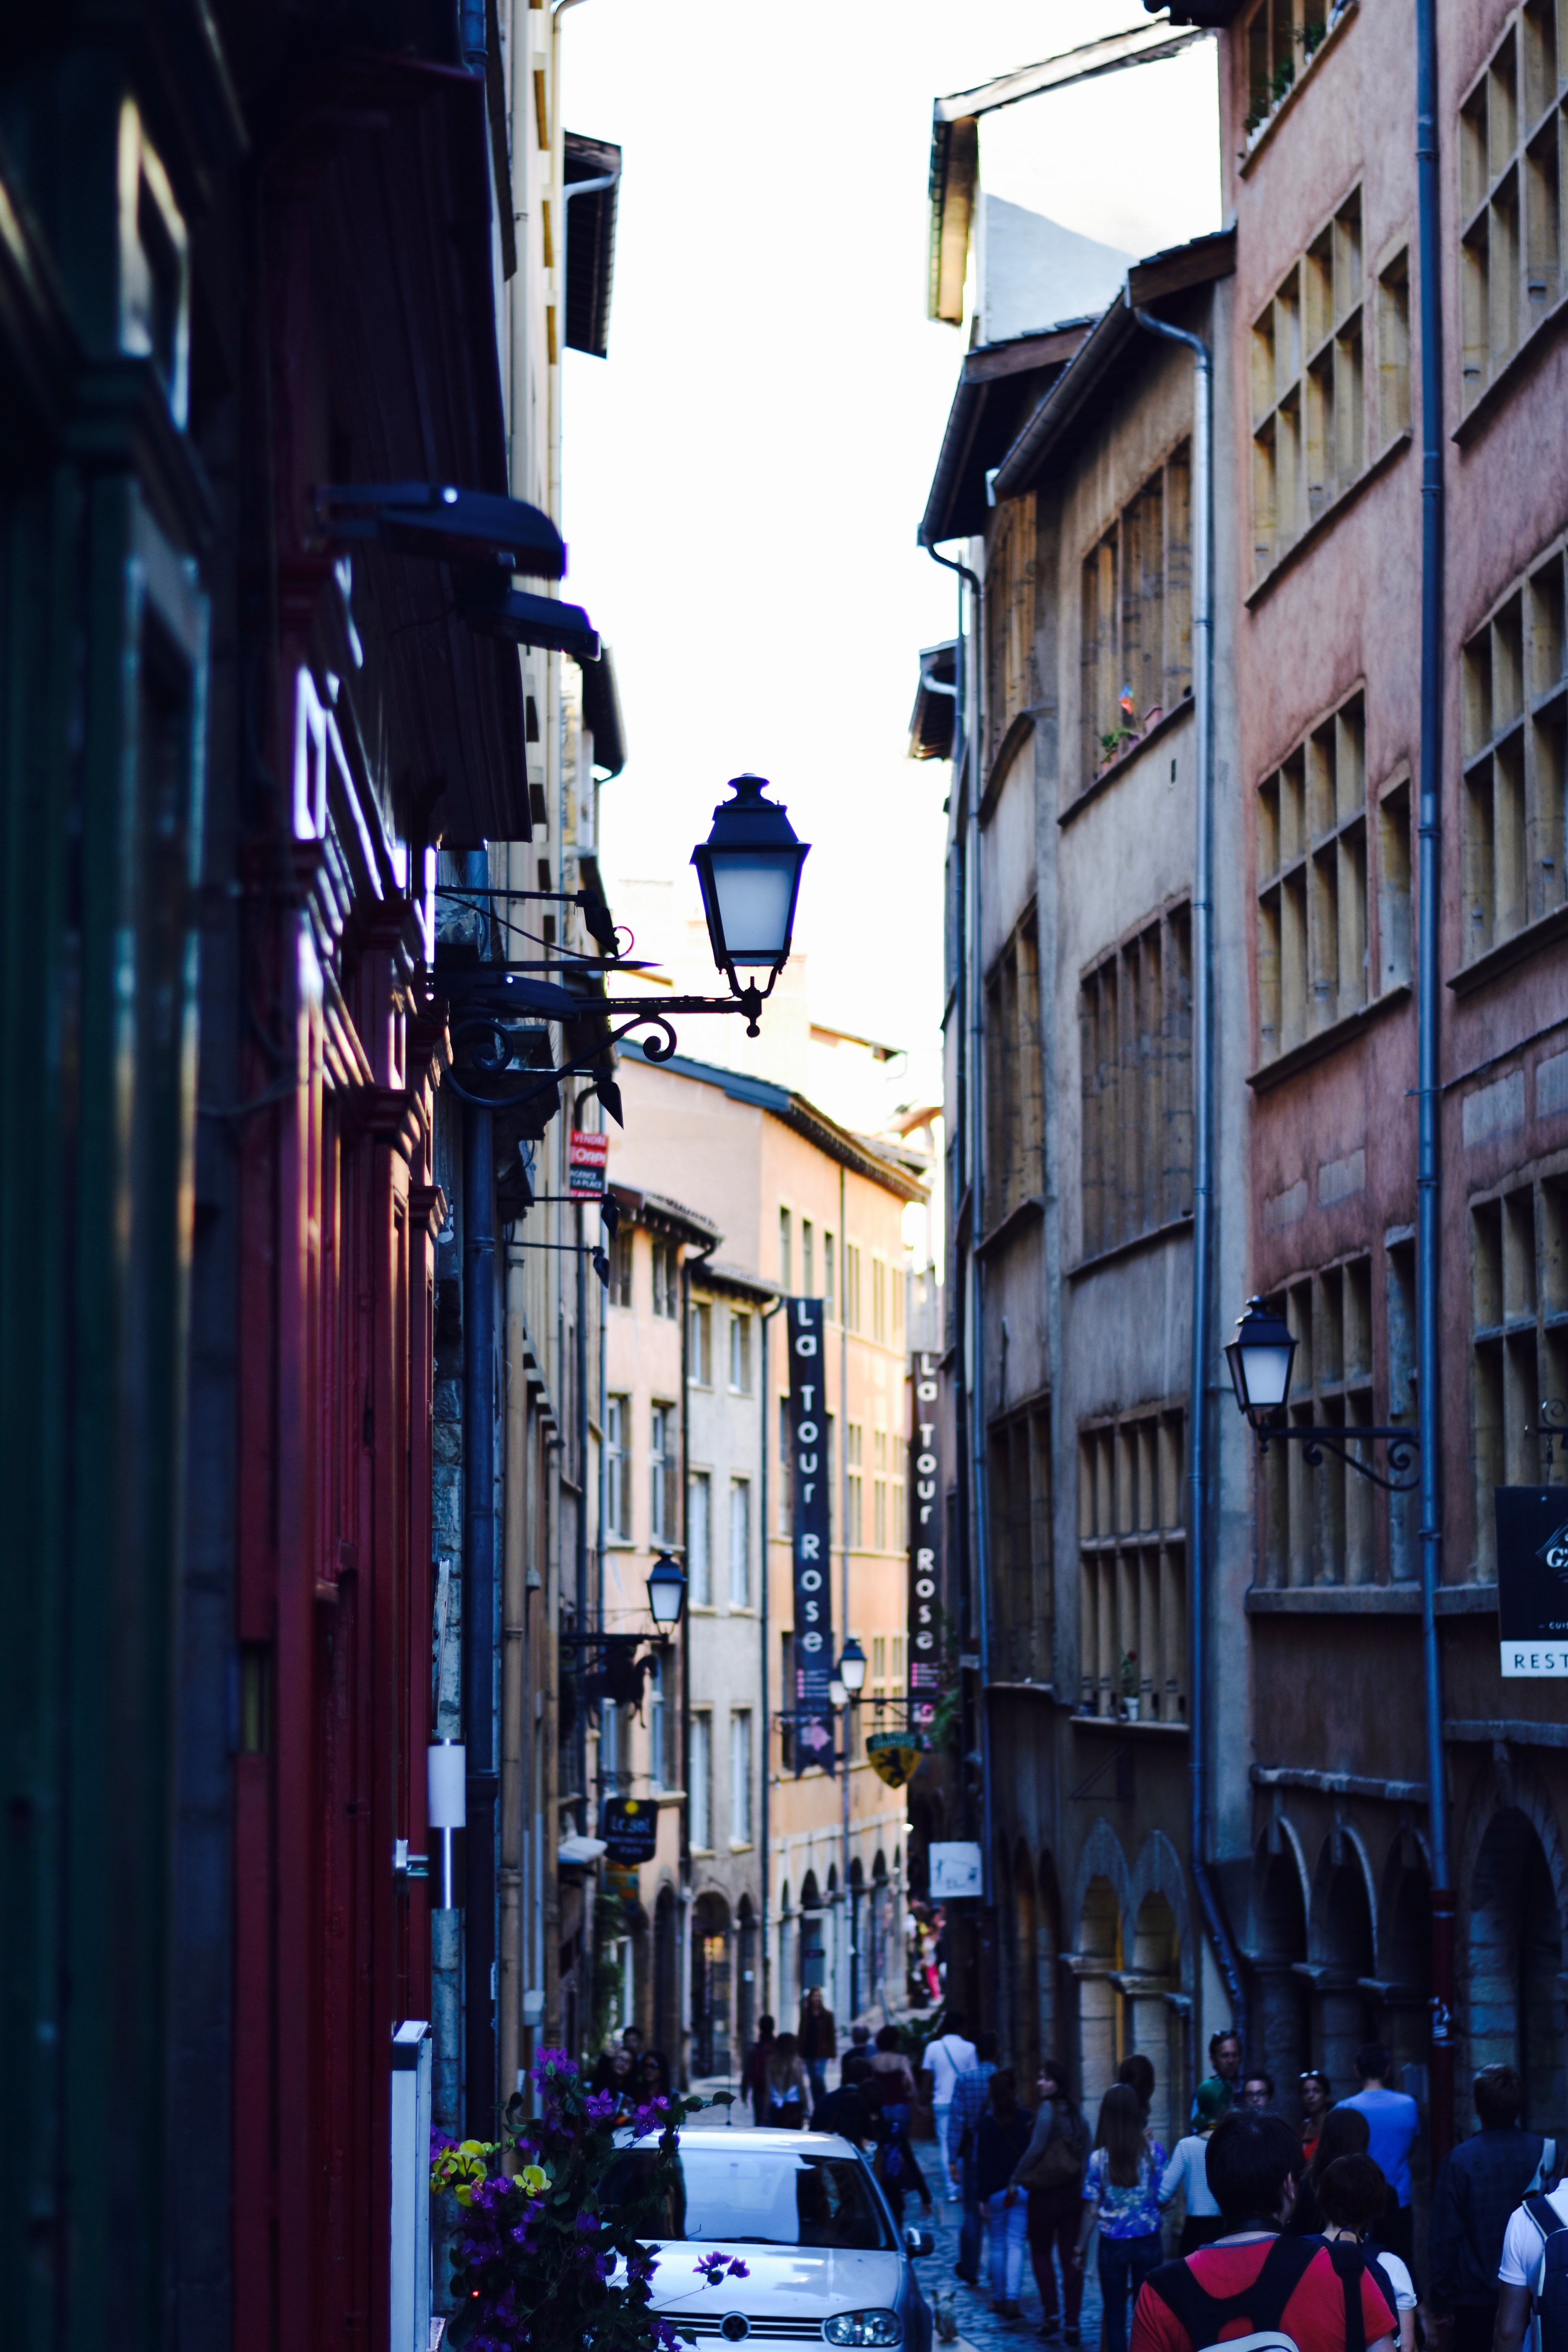
pedestrian, road, street, town, alley, city, cityscape, downtown, color, facade, lane, lighting, infrastructure, metropolis, neighbourhood, urban area, residential area, human settlement